Jost Bürgi

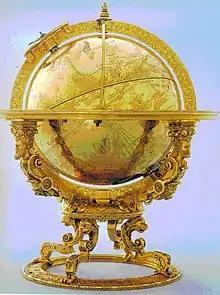
Mechanised Celestial Globe, made 1594 in Kassel, now at Schweizerisches Landesmuseum in Zurich

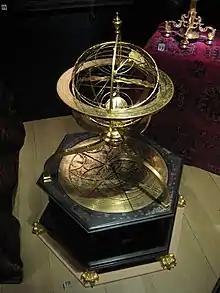
Jost Bürgi and Antonius Eisenhoit: Armillary sphere with astronomical clock, made 1585 in Kassel, now at Nordiska Museet in Stockholm

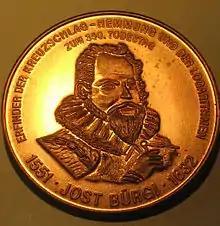
Medal issued on the 350th anniversary of his death

Jost Bürgi (also "Joost, Jobst"; Latinized surname "Burgius" or "Byrgius"; 28 February 1552 – 31 January 1632), active primarily at the courts in Kassel and Prague, was a Swiss clockmaker, mathematician, and writer.